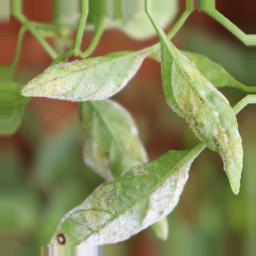
Label: powdery mildew